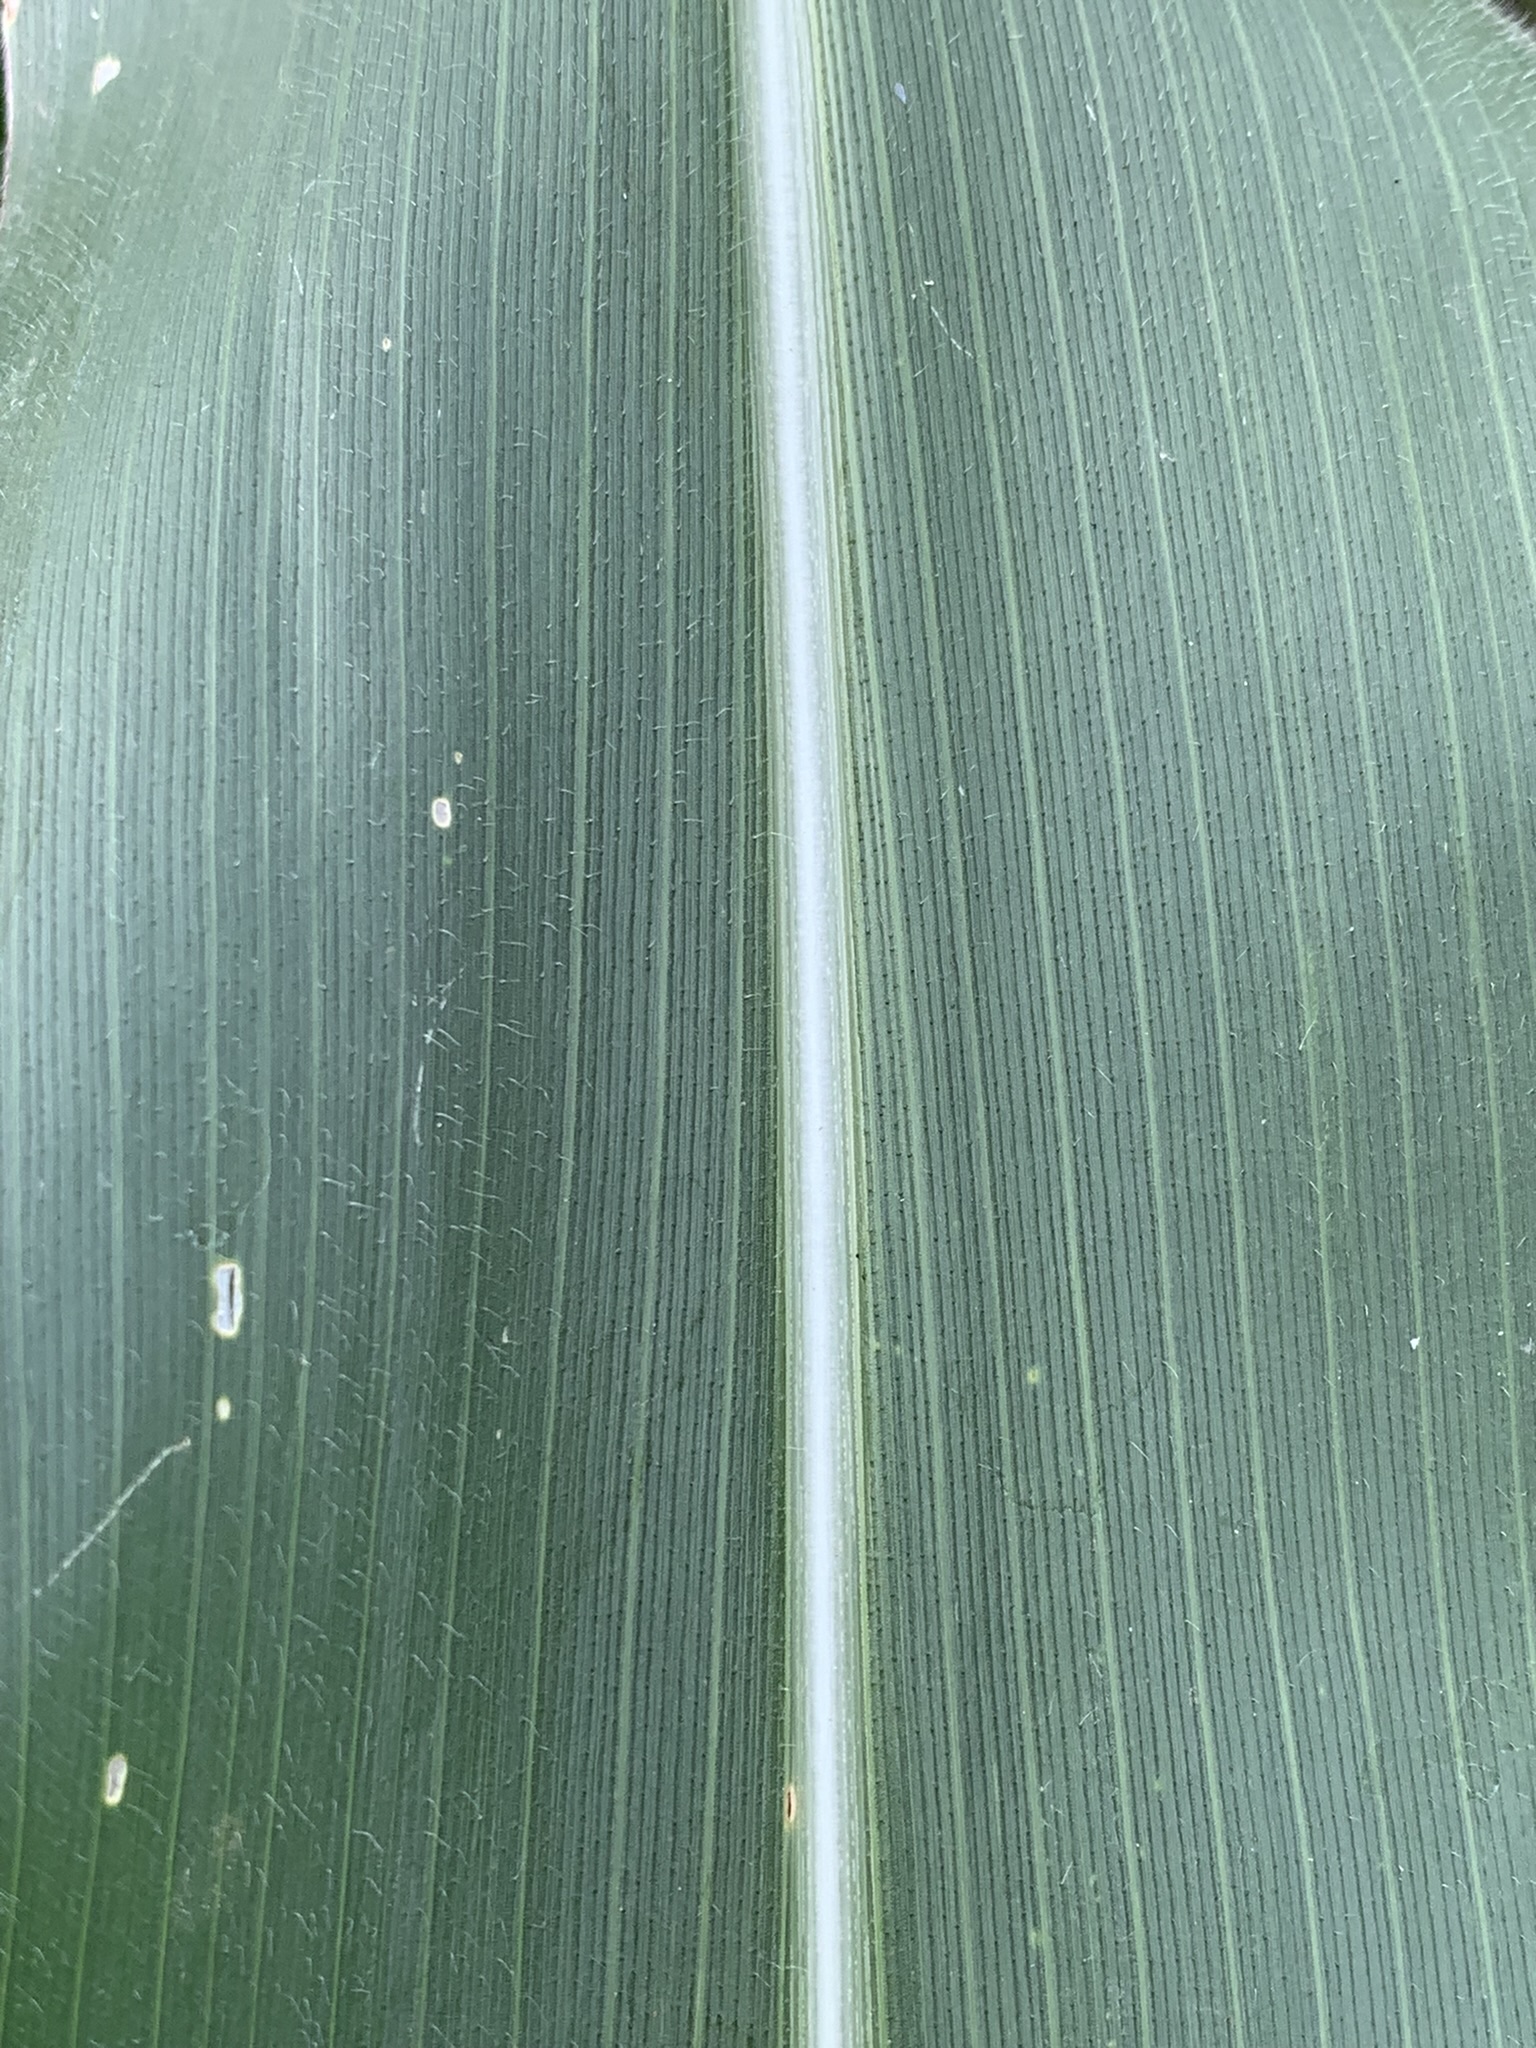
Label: Healthy